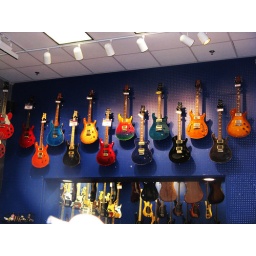
the glorius PRS guitar wall @ guitar center in columbus, oh